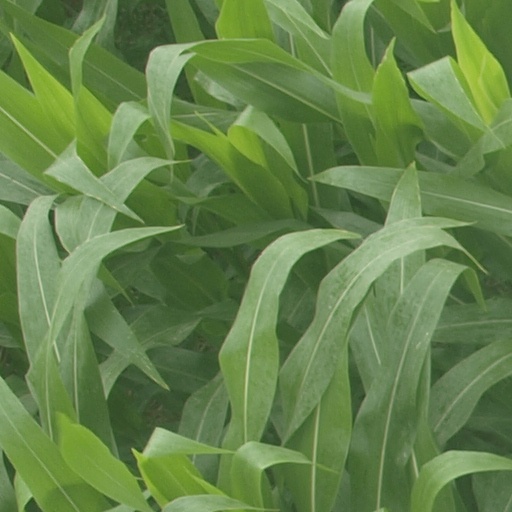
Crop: maize; corn